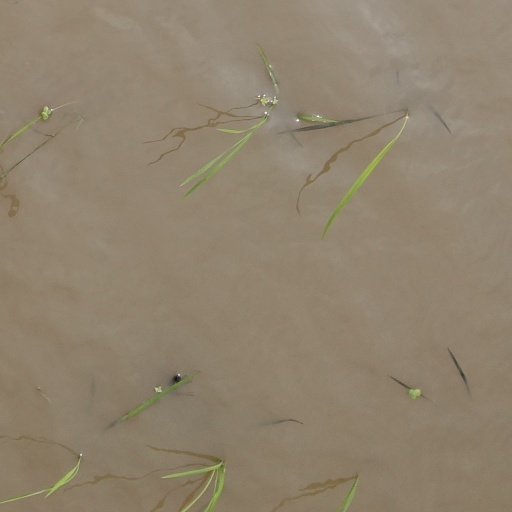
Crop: rice